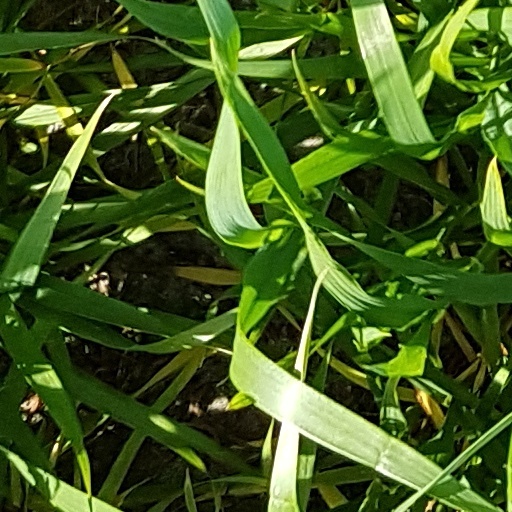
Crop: wheat